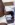
Number: 5